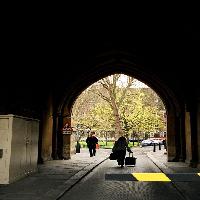
Weather: cloudy or overcast